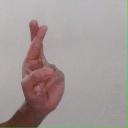
अक्षर: र